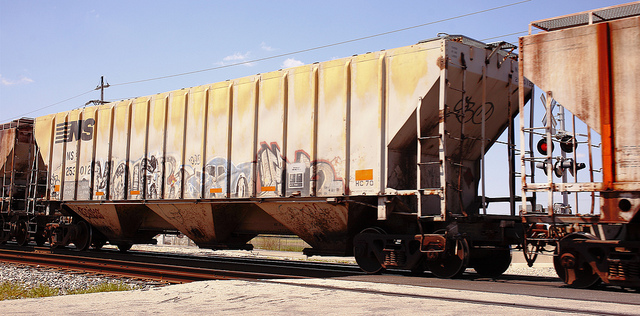
user: Given an image and a question. Answer the question in a short answer. Question: Home much does a train tank weigh? Short Answer:
assistant: 3 tons